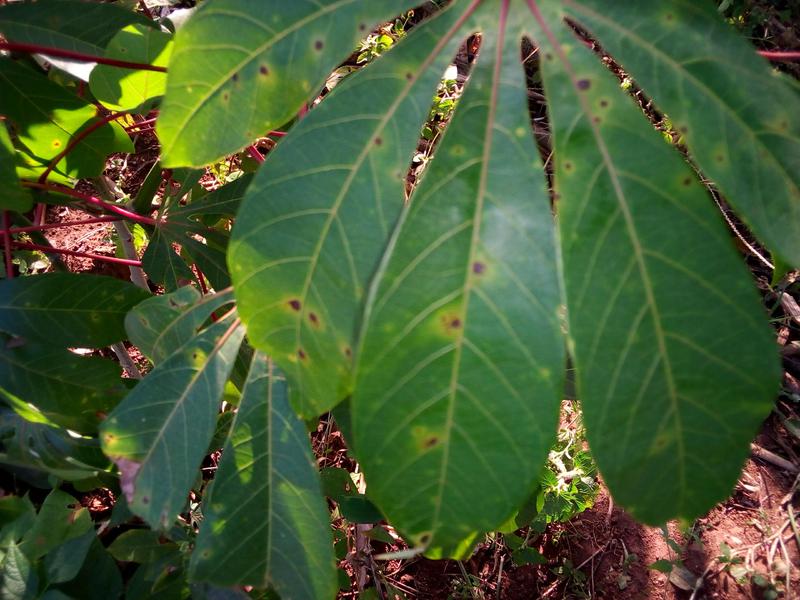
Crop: cassava
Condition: brown_streak_disease